Sebastián Lomónaco

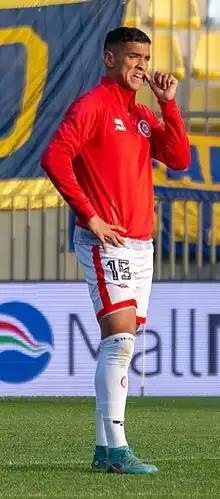
Lomónaco with Unión La Calera in 2023

Sebastián Ariel Lomónaco (born 17 September 1998) is an Argentine professional footballer who plays as a forward for Greek Super League club Panetolikos, on loan from Godoy Cruz.